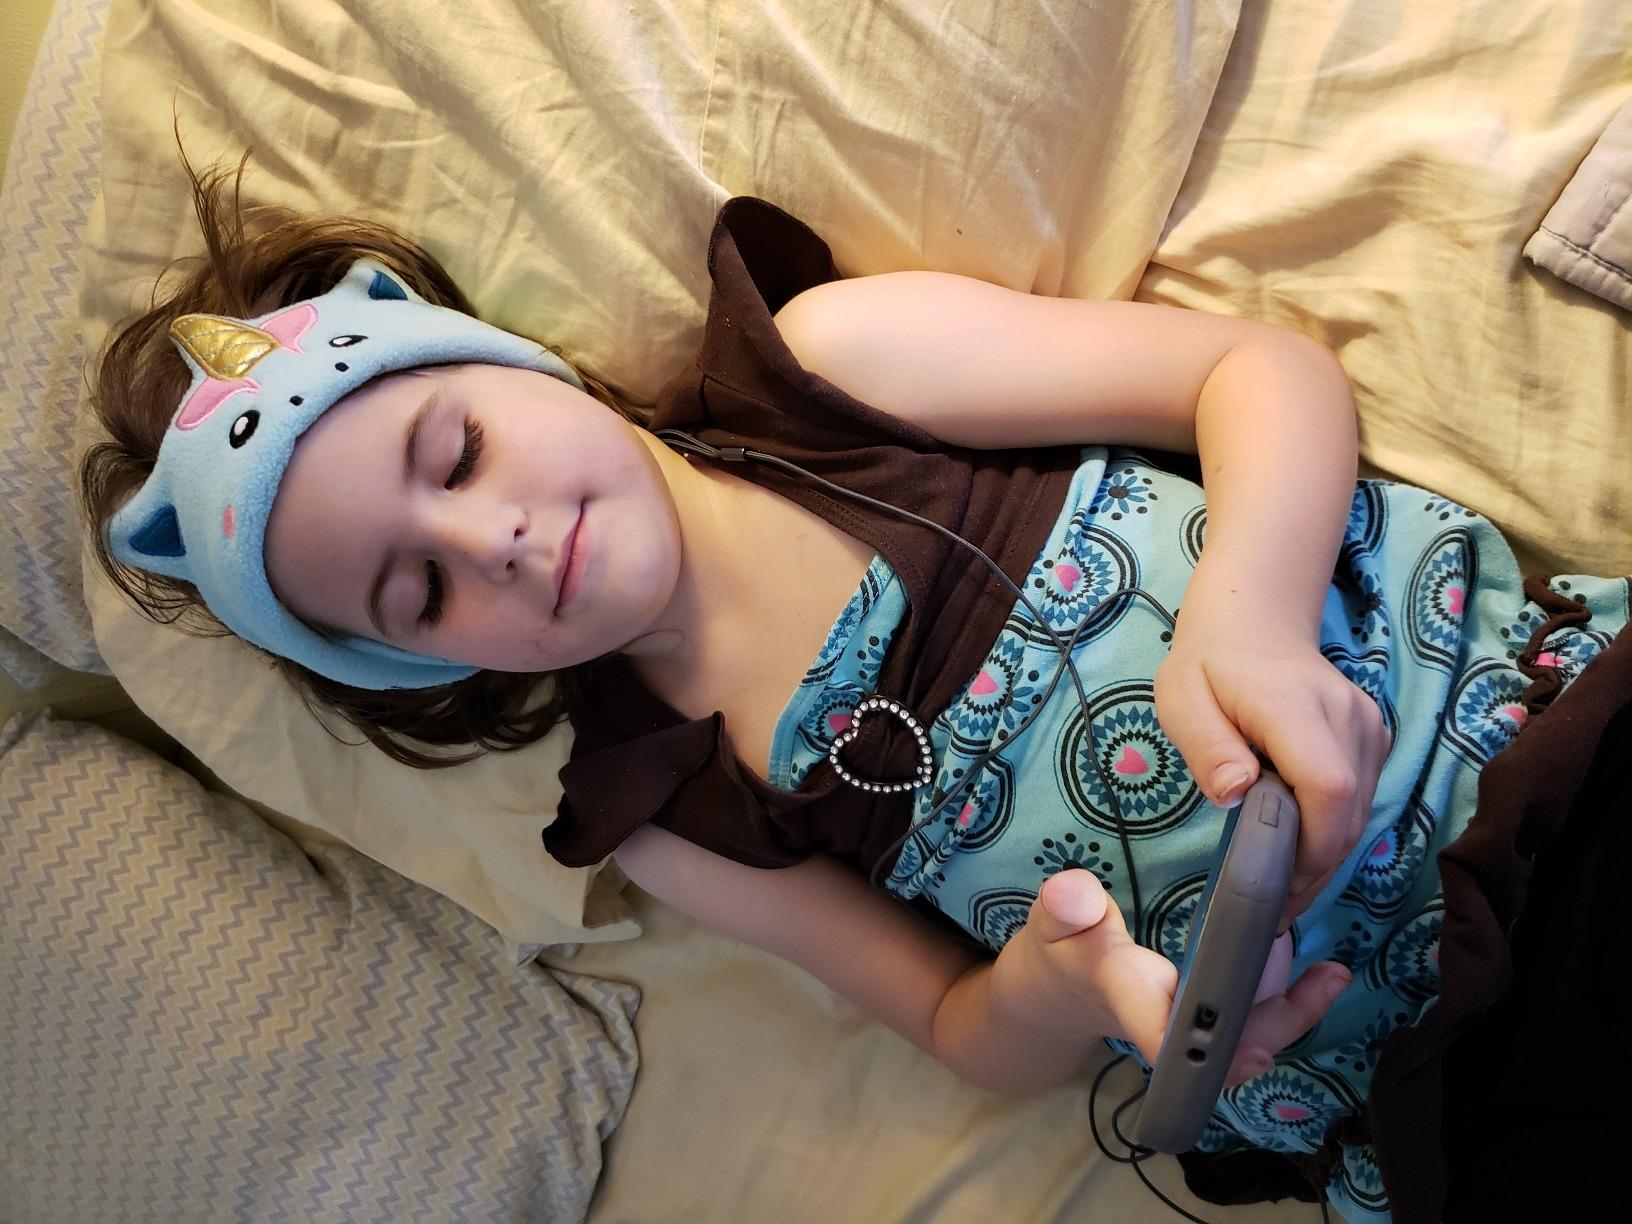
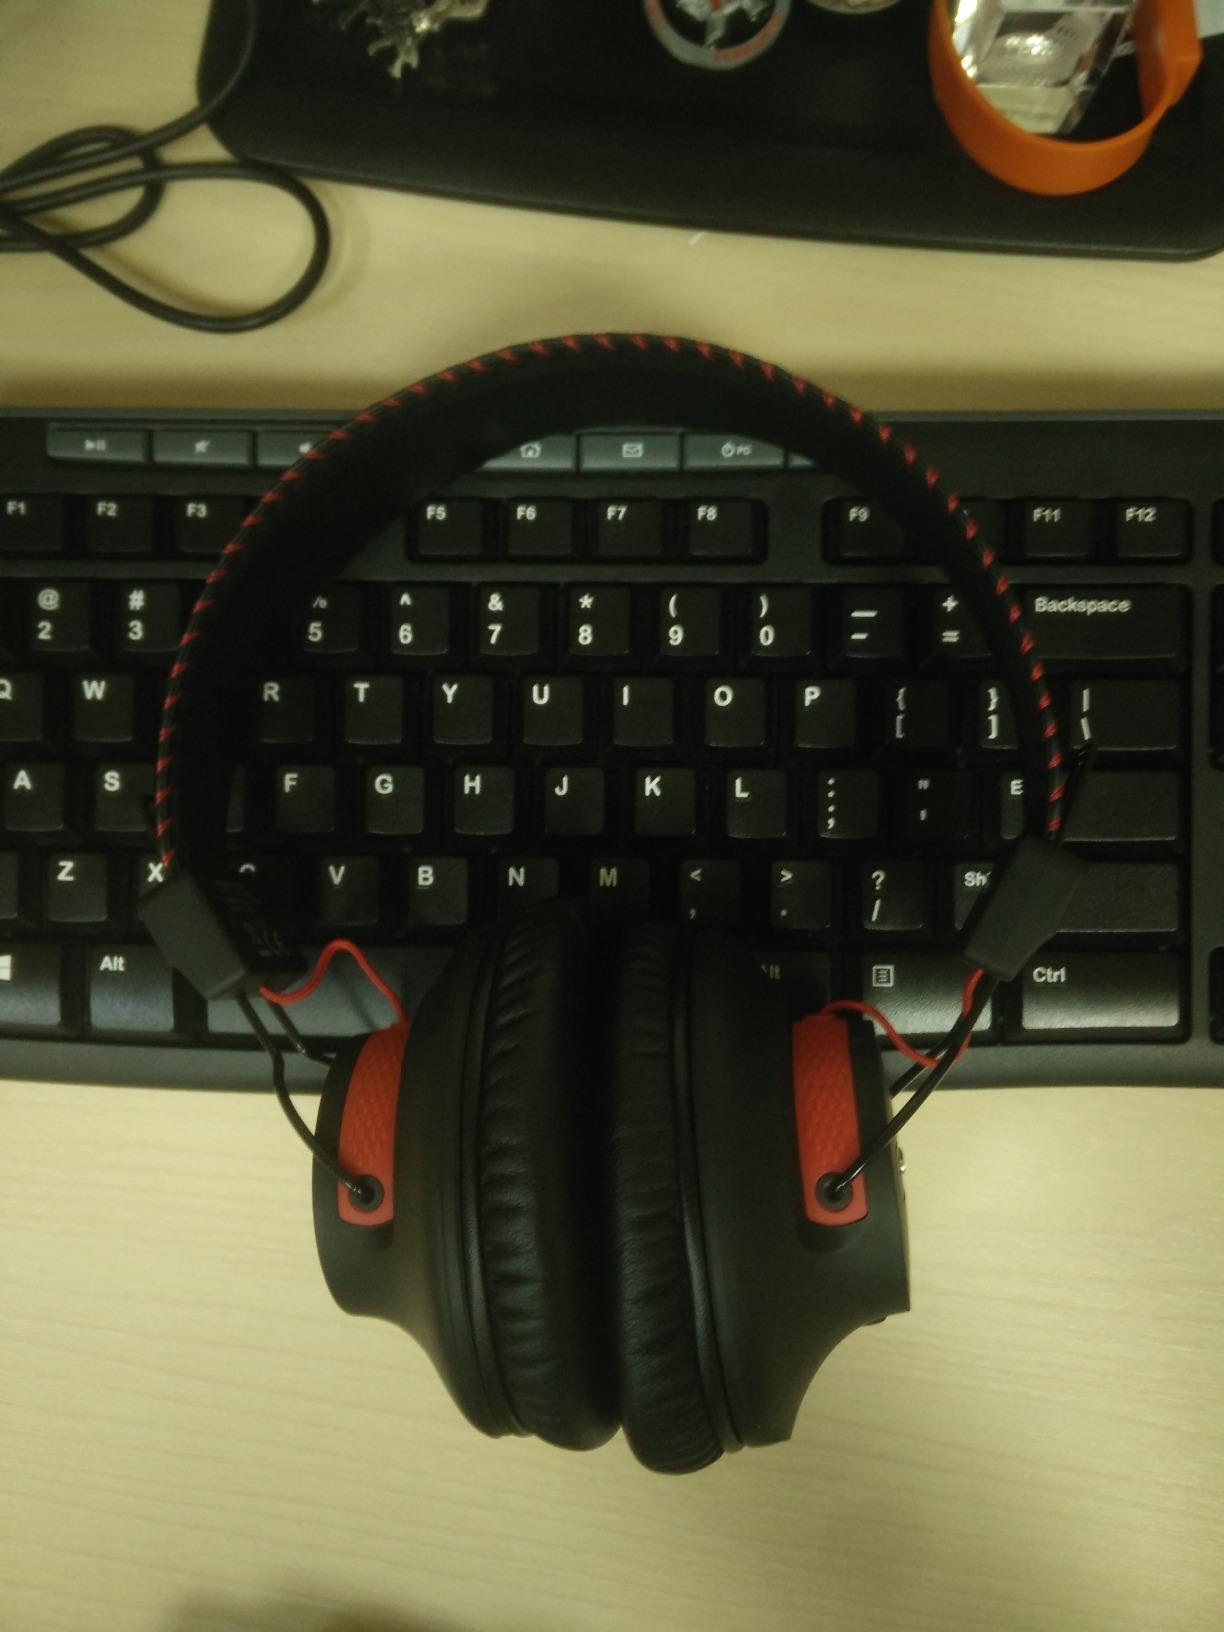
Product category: headphones
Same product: no